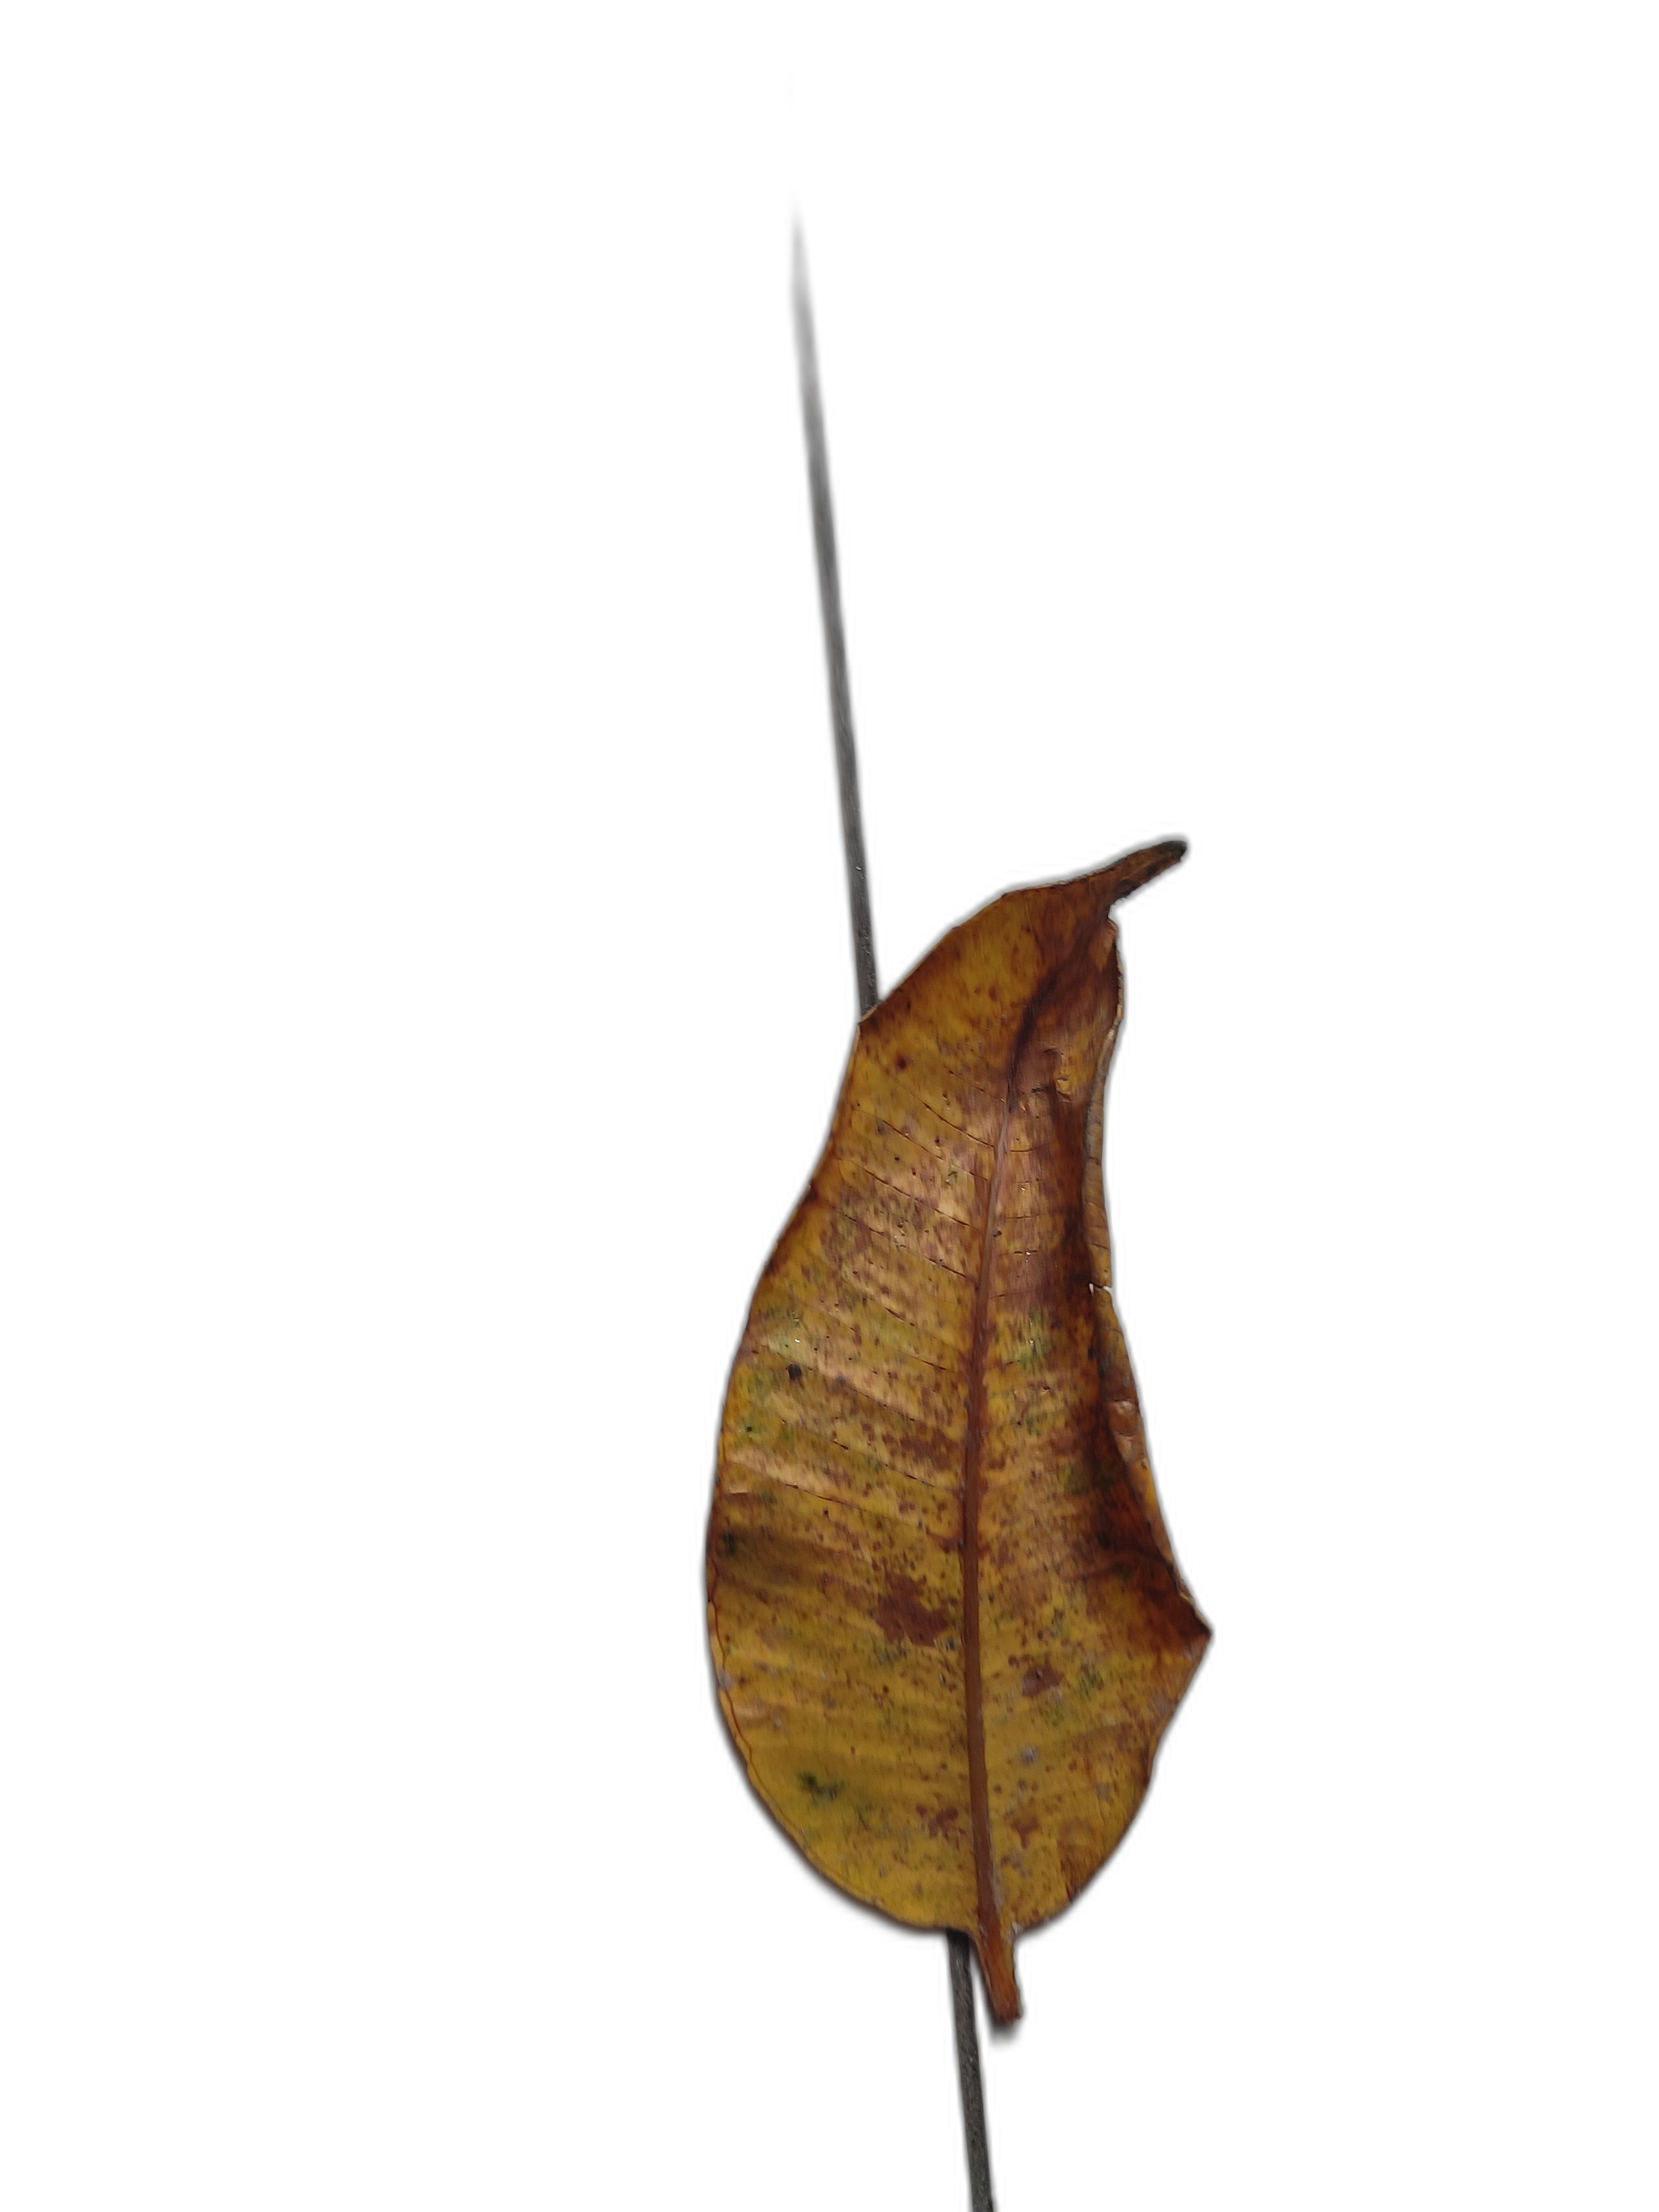
Plant part: leaf
Disease: Rust